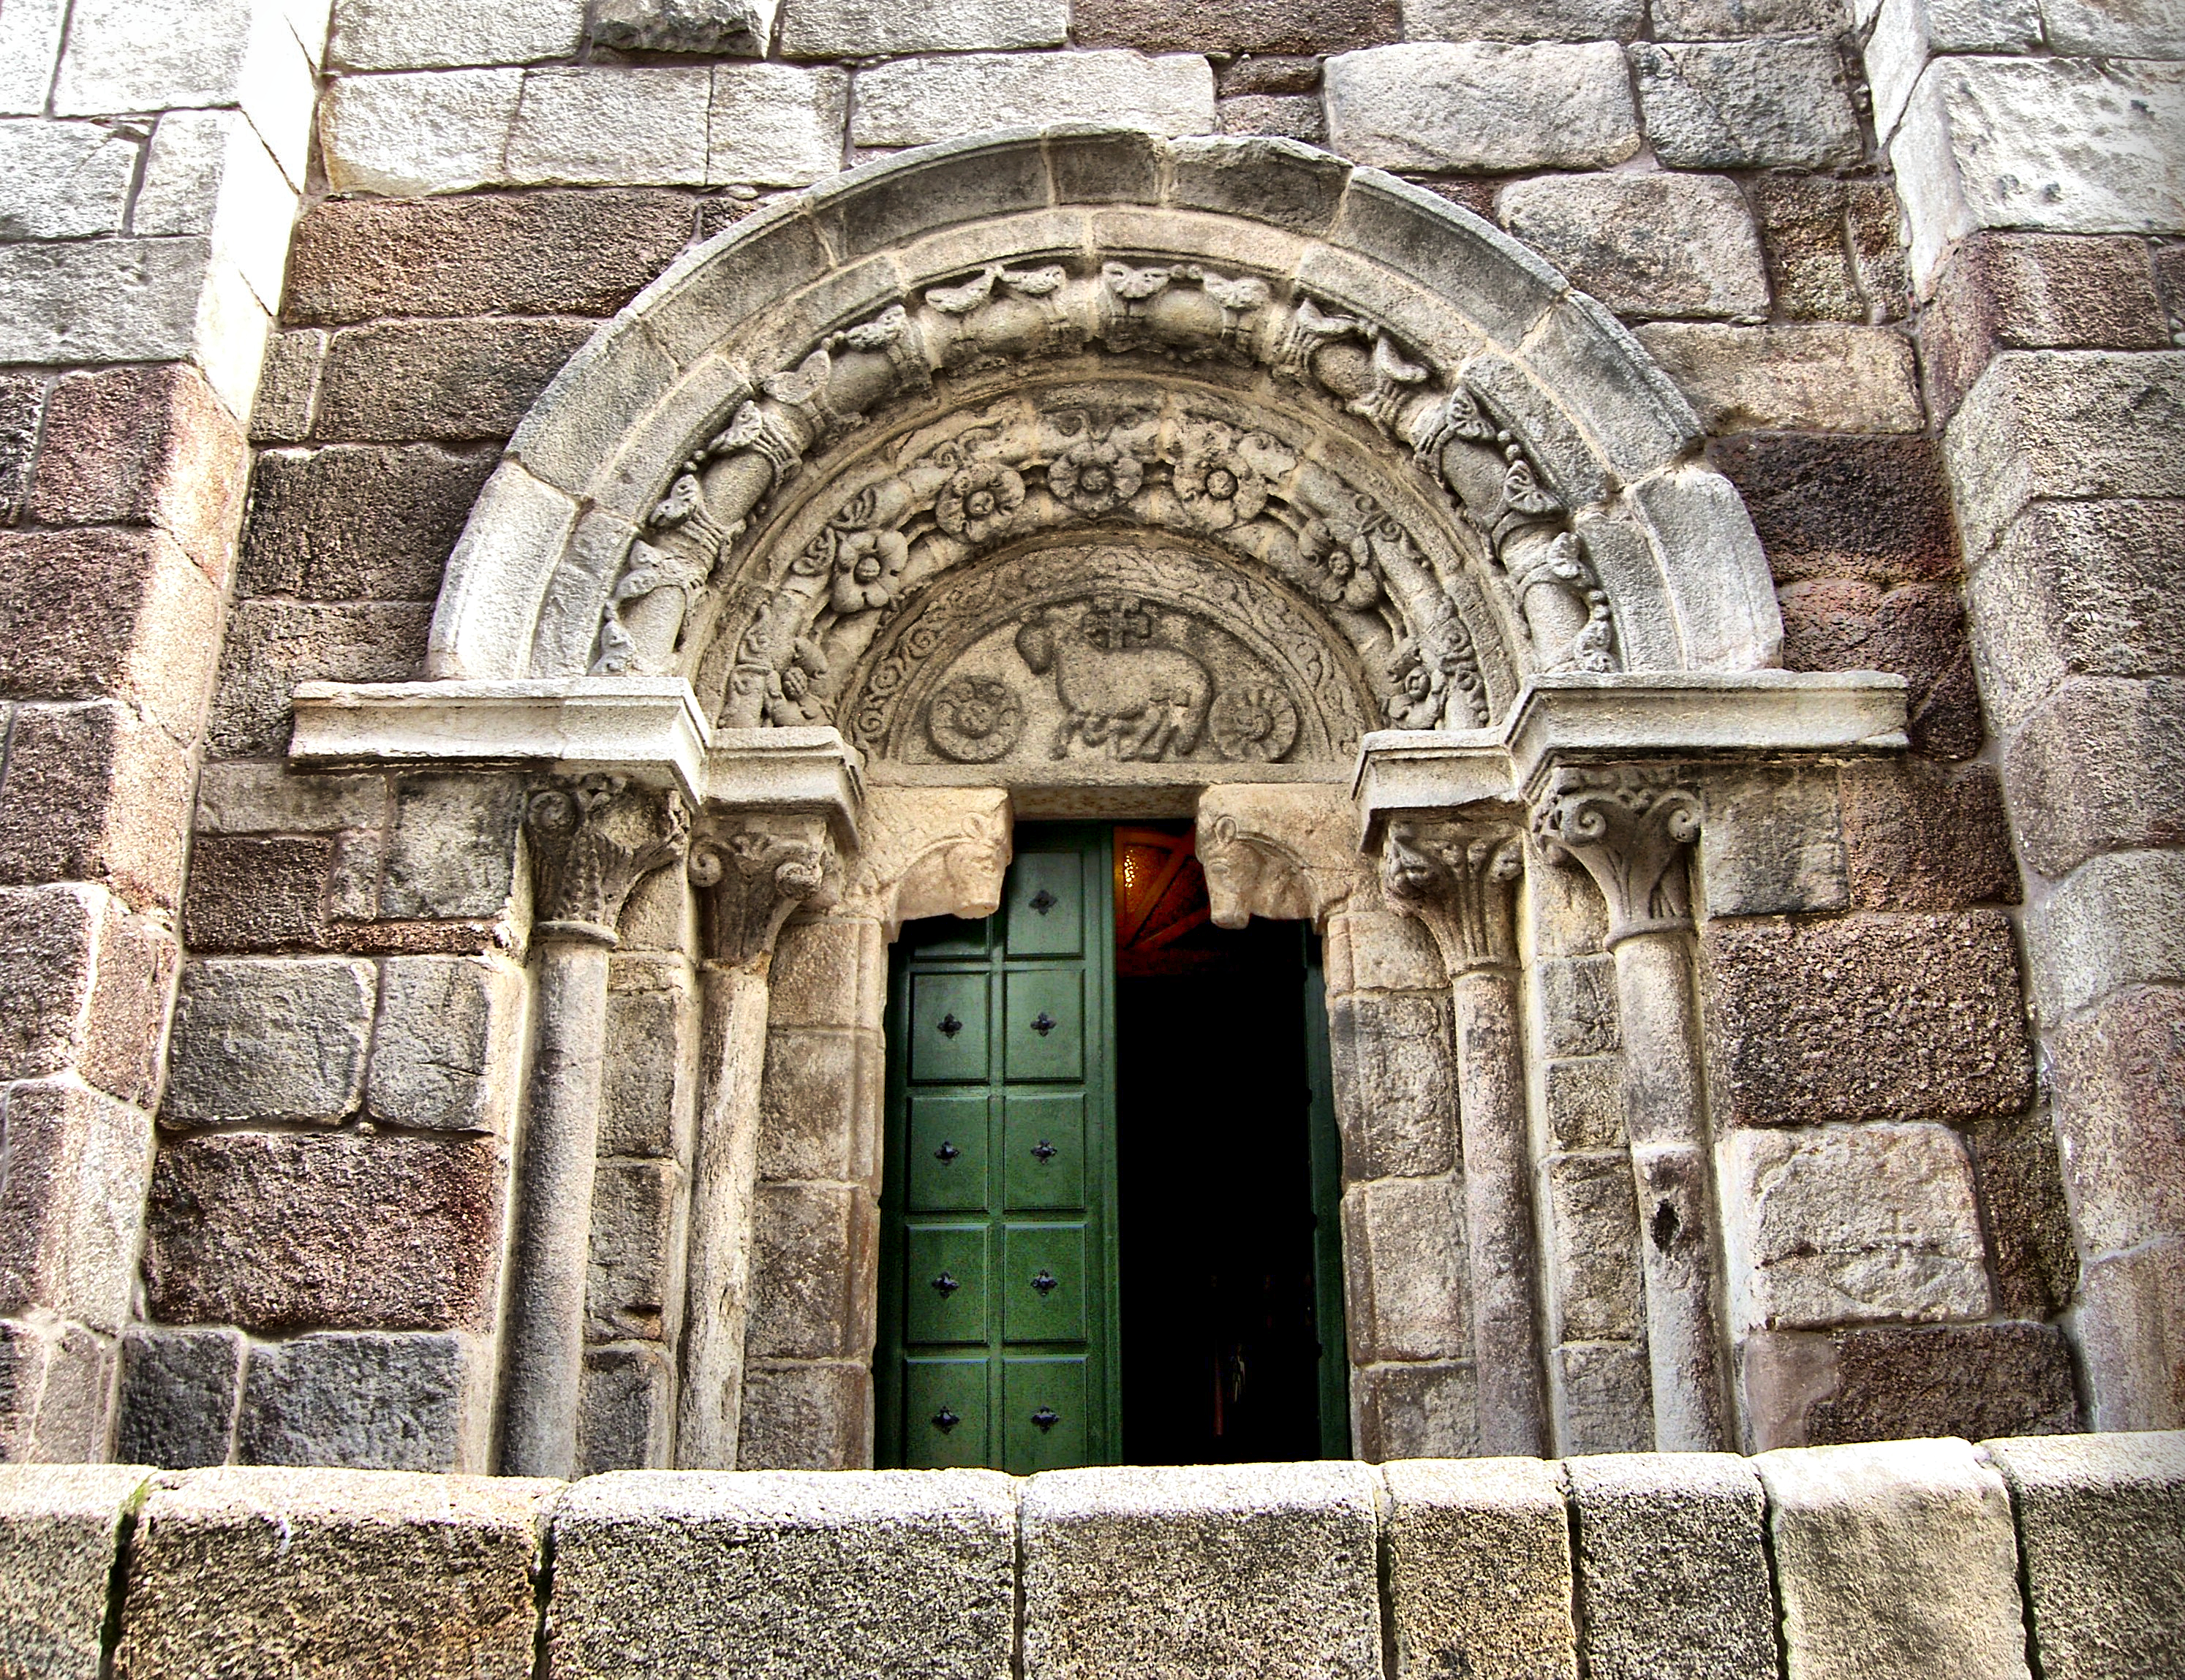
rock, architecture, building, wall, arch, facade, chapel, place of worship, temple, ruins, monastery, history, middle ages, ancient history